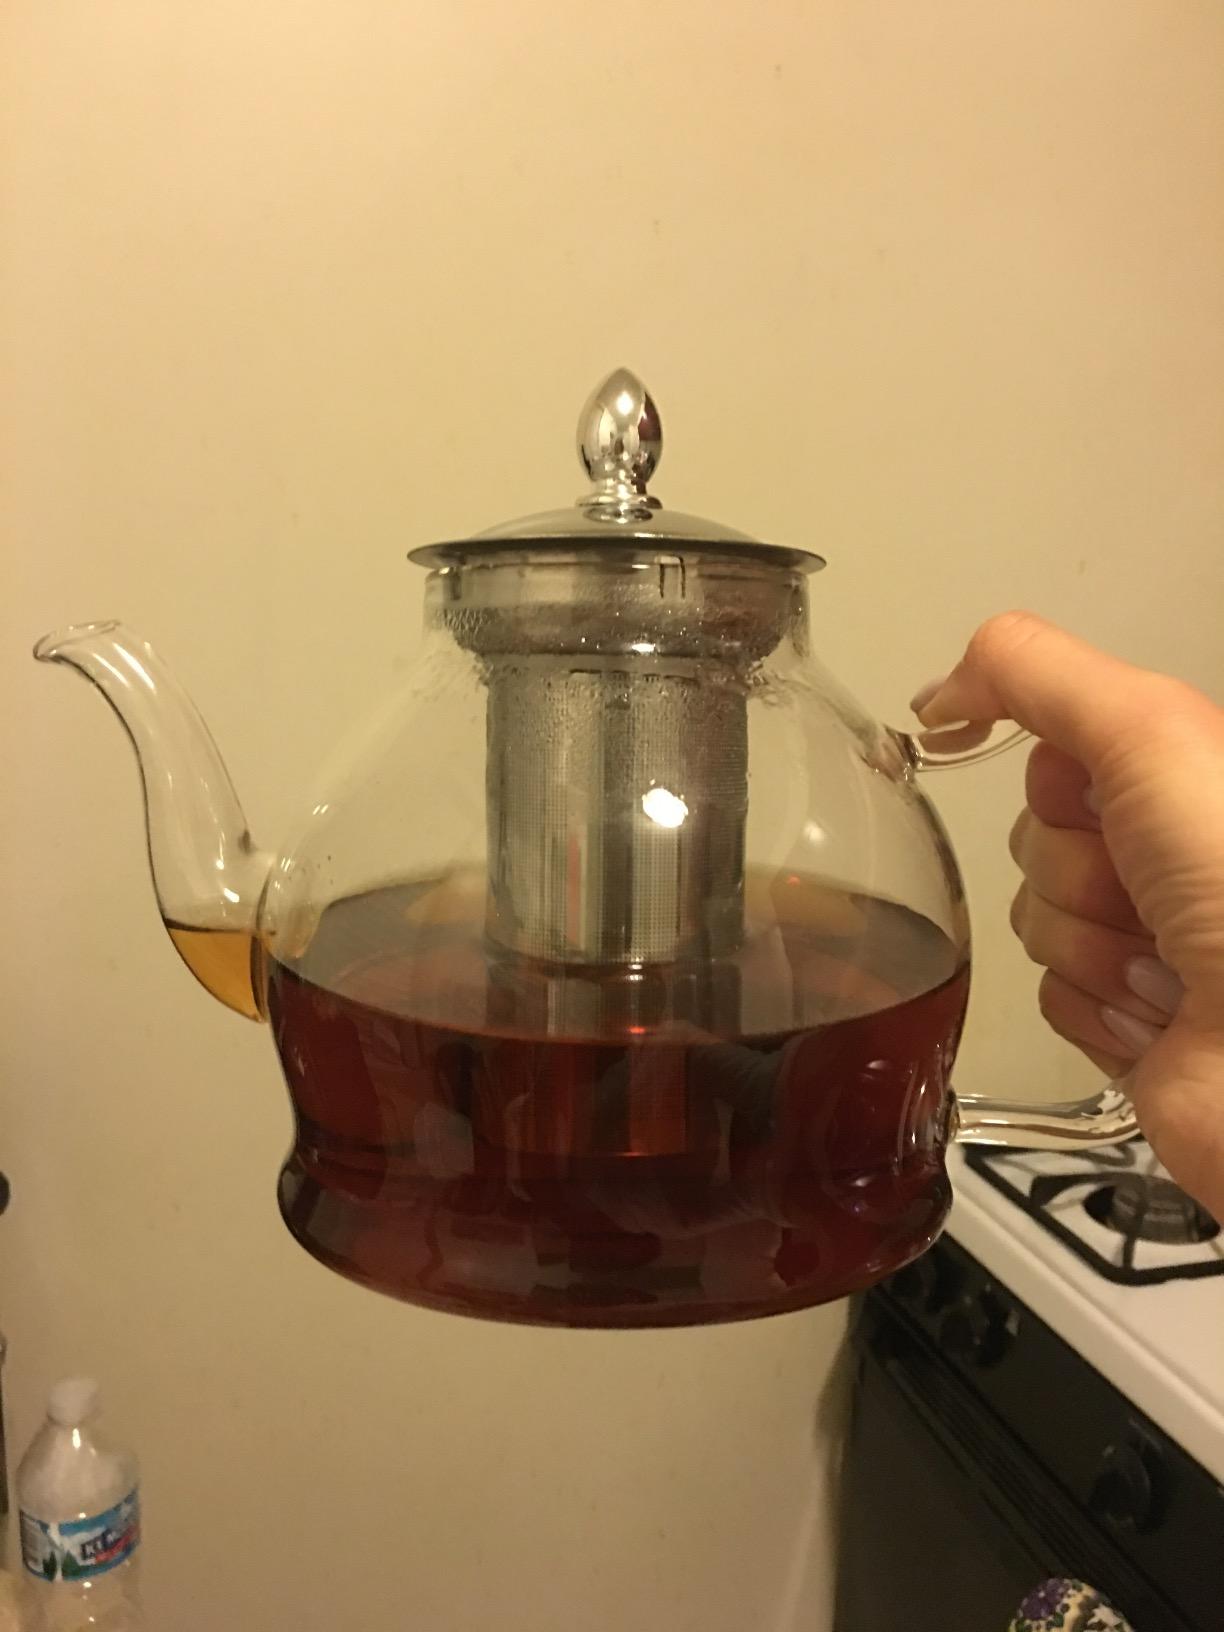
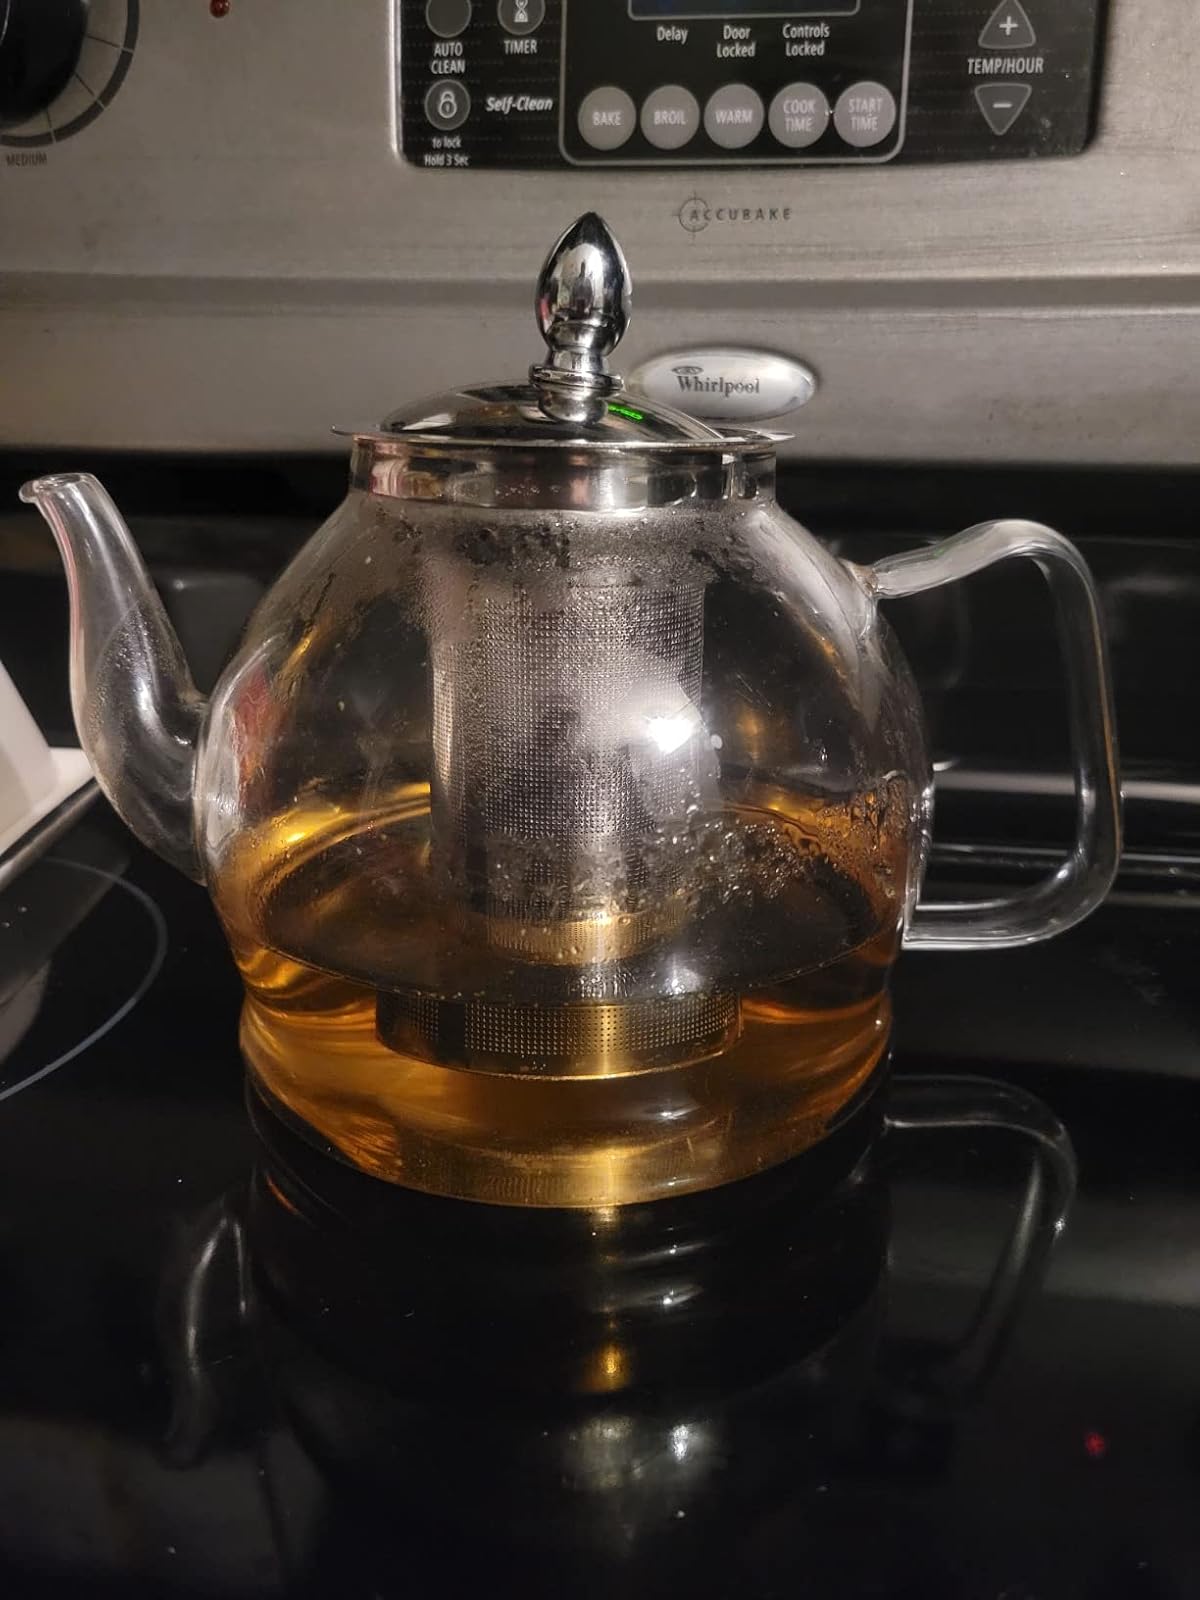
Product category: items_kettle
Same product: yes